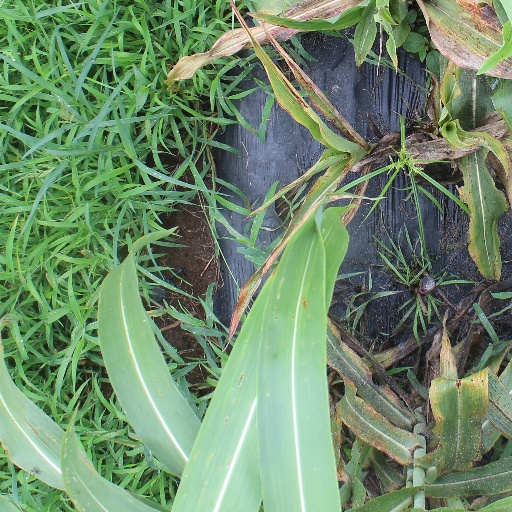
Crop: sorghum